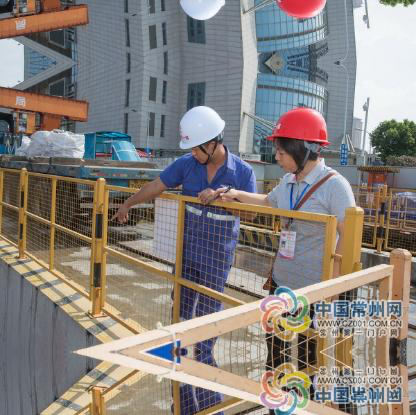
Objects in the image:
label: helmet
label: helmet
label: helmet
label: helmet